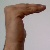
The image shows a hand gesture representing a space in Indian Sign Language.